Nightmare (1981 film)

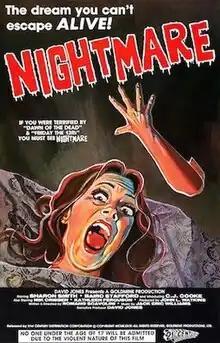
Theatrical release poster

Nightmare is a 1981 American psychological slasher film written and directed by Romano Scavolini, and starring Baird Stafford and Sharon Smith. Its plot follows a deranged man who, after undergoing an experimental medical procedure, is released from a New York City psychiatric hospital and embarks on a road trip to Florida with the intent of murdering his ex-wife and child.